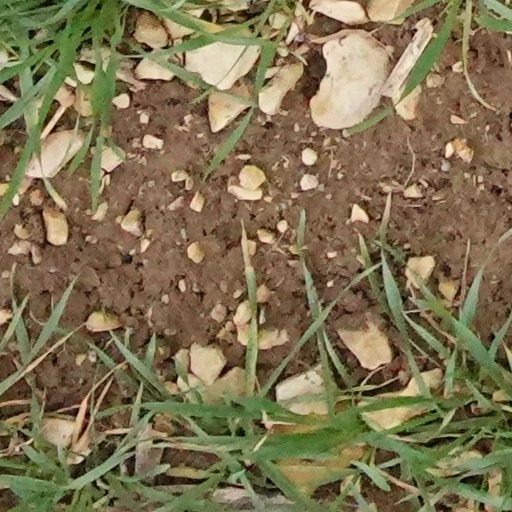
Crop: wheat